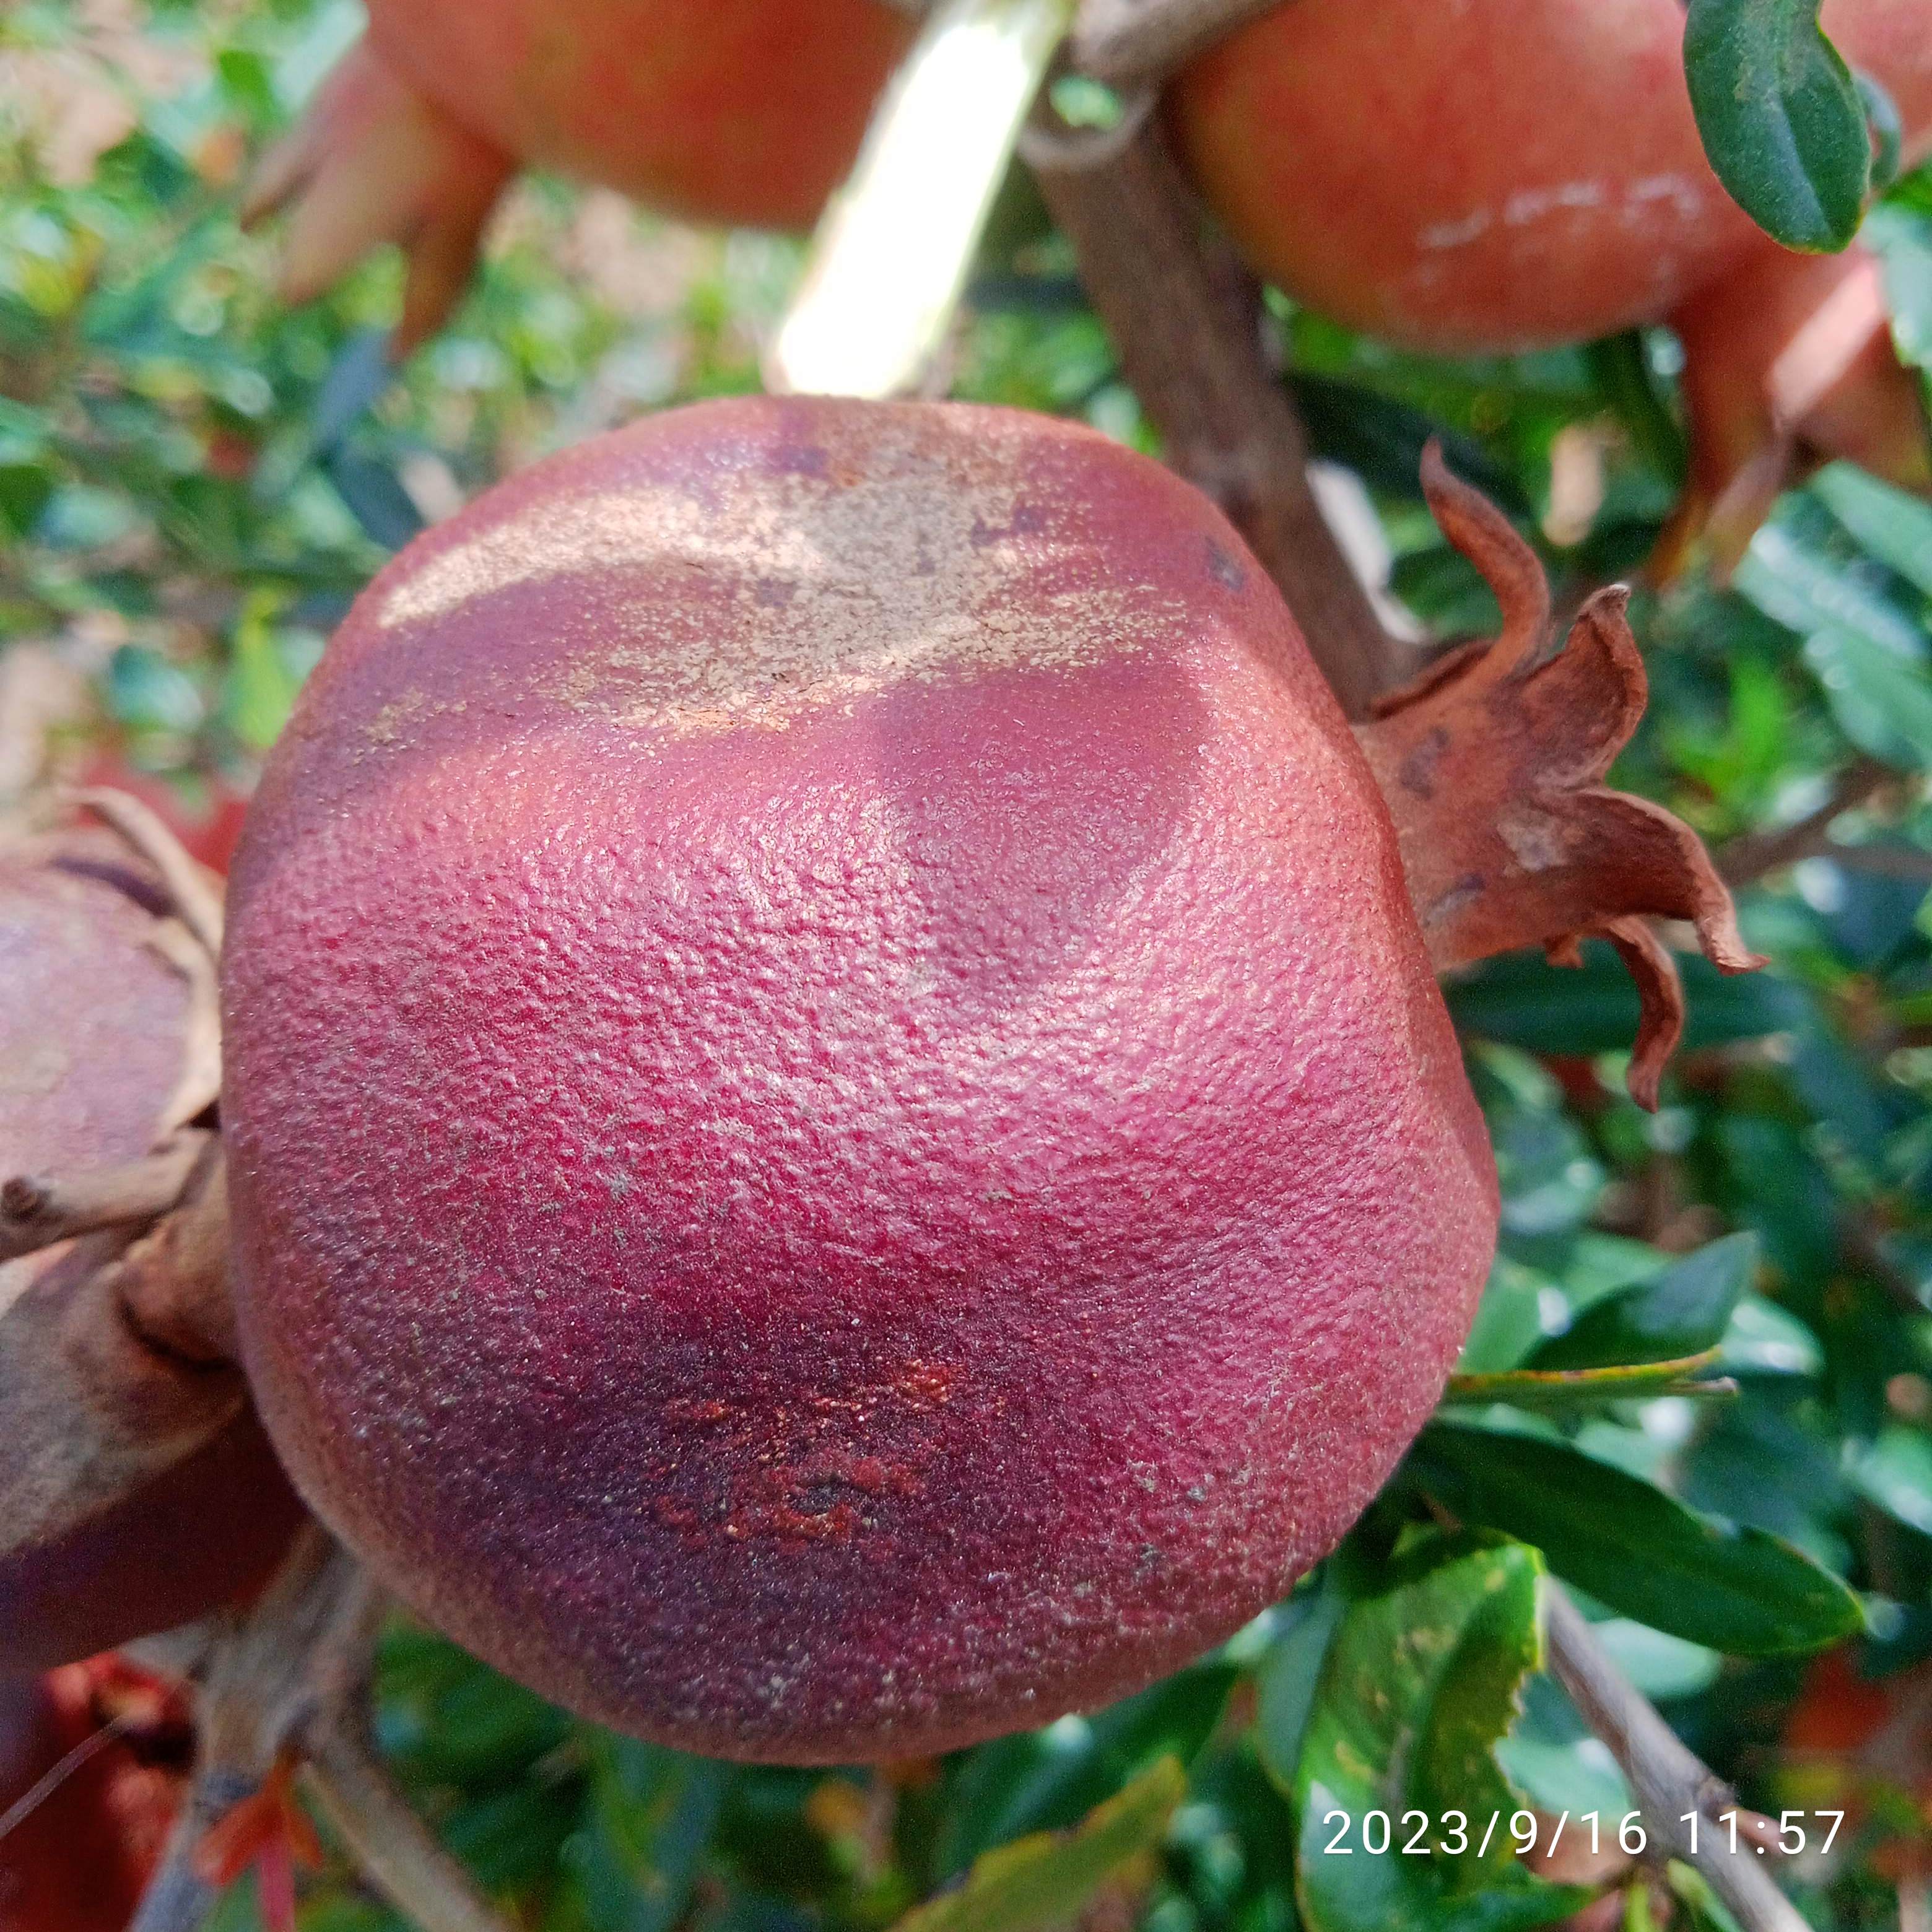
Label: Alternaria